Horace Mann Historic District

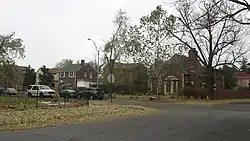
McKinley and Sixth, November 2013

Horace Mann Historic District is a national historic district located at Gary, Indiana, United States. The district encompasses 130 contributing buildings and 1 contributing site in an exclusively residential section of Gary. They were largely built between 1919 and 1961, and include examples of Colonial Revival, Tudor Revival, Renaissance Revival, Spanish Colonial Revival, and Bungalow / American Craftsman style architecture.